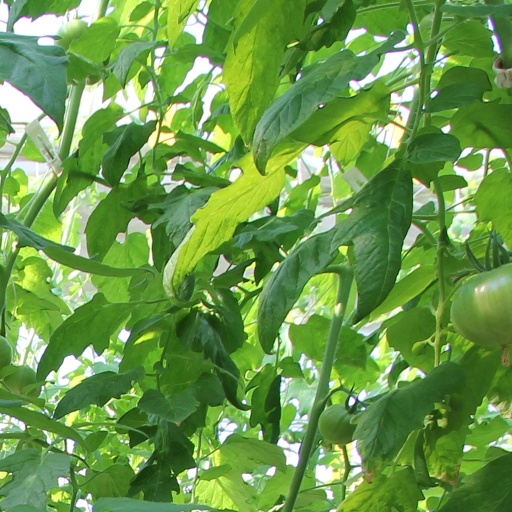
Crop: tomato